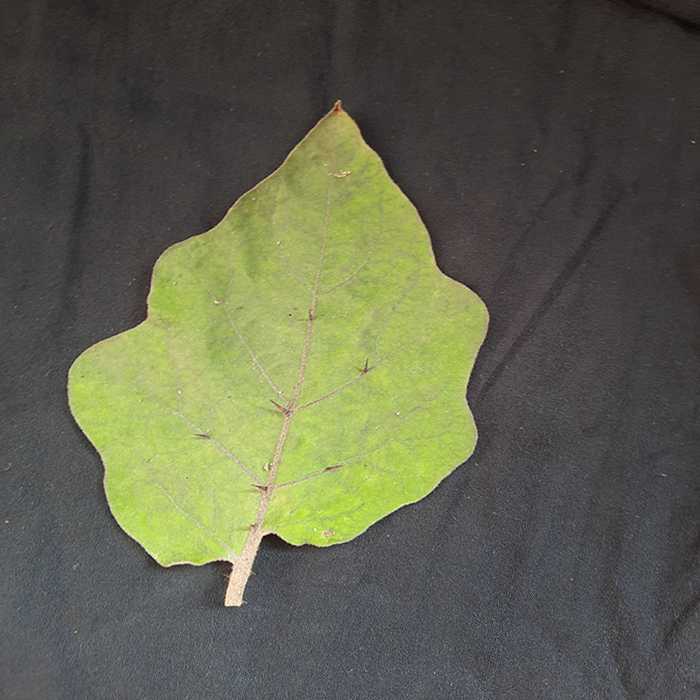
Plant: Eggplant
Label: Eggplant fresh leaf